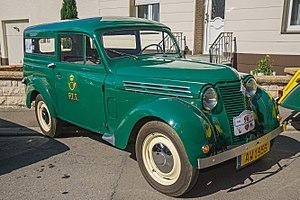
La Renault Juvaquatre est une automobile du constructeur automobile français Renault, commercialisée entre 1937 et 1960.